White ribbon

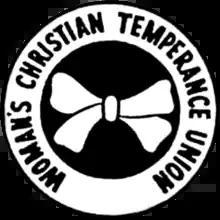
The logo of the Woman's Christian Temperance Union (WCTU) is a white ribbon bow, representing purity.

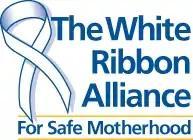
White Ribbon Alliance Logo

The white ribbon is an awareness ribbon sometimes used by political movements to signify or spread their beliefs. It is usually worn on garments or represented in information sources such as posters, leaflets, etc.